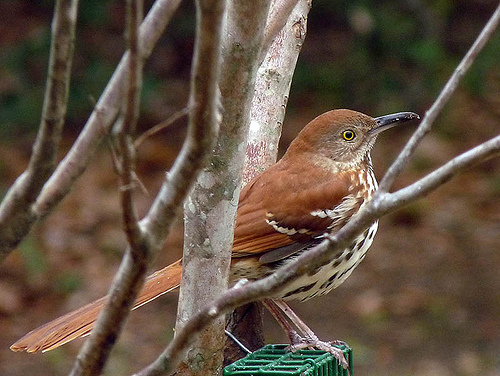
this small brown and white bird has yellow eyerings and a spotted belly.
a mostly brown bird with a white and brown spotted appearing breast and belly and long compared to the bird's size tail feathers.
a large bird with a brown tail, and a bill that curves downwardsa bird with brown crown, plumage and tail, with a white and brown spotted breast and underbelly.
a brown bird with a mostly white belly and sides, brown back, slightly curved bill, and long rectrices.
brown bird with a long brown tail, a light eye patch, yellow eyes and a speckled breast on white
this bird has yellow eye ring, red secondaries, and a white chest with brown speckles.
a large brown bird with a very long tail, and a black polka dot belly.
this bird has a brown crown, brown primaries, and a white and black belly.
this bird has wings that are brown and has a spotted belly
Species: Brown Thrasher